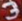
Number: 3